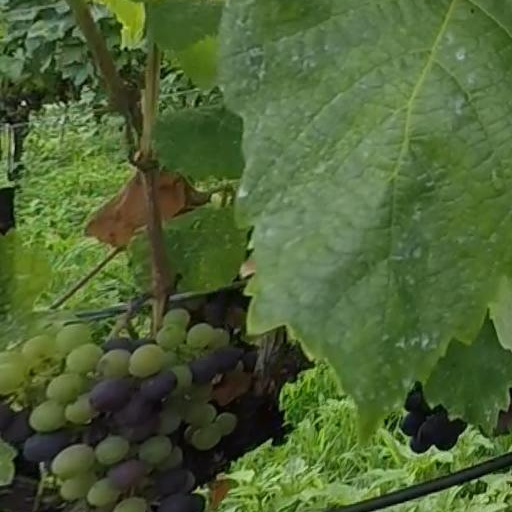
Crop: grape